Włodowice Palace

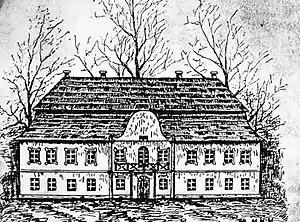
Włodowice palace in 1850

It was built on the spot of a wooden manor owned by the Firlej family. The first building was destroyed during the Polish-Swedish war in 1655-1660. The brick and stone palace was founded by the castellan of Kraków, Stanisław Warszycki at the end of 17th century (between 1669 and 1681). It was a two-storey baroque building with basements and an attic, covered with a mansard roof. It can be seen as a representation of an "entre cour et jardin" type of manor. In front of the palace there used to be a court with the entrance gate and behind the building there was a garden situated on the slope of the hill. In the 18th century the palace was owned by the Męciński family who redecorated the insides in classicist style. In the 1850s the new owners of the palace were the Poleski family. Michał Poleski, scientist and insurgent of the January Uprising in 1863, created a private agronomic school that was located on the second storey of the palace. One of the chambers was changed into a chemistry and physics laboratory, another one contained a library. The school existed here between 1870 and 1880. Probably around the turn of the 20th century the palace was rebuilt in a neogothic style. The last owner of the palace was Countess Maria Elwira O’Rourke, from a Polish noble family of Irish origin. She left Włodowice probably in 1927 or 1928, selling the palace to a local family. The present condition of the palace is a result of two fires that occurred in 1935 and 1956, along with negligent ownership.